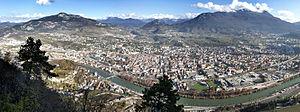
Trente est une ville italienne d'environ 120 000 habitants, chef-lieu de la province autonome de Trente et de la région du Trentin-Haut-Adige, dans les Alpes, au nord-est de l'Italie.